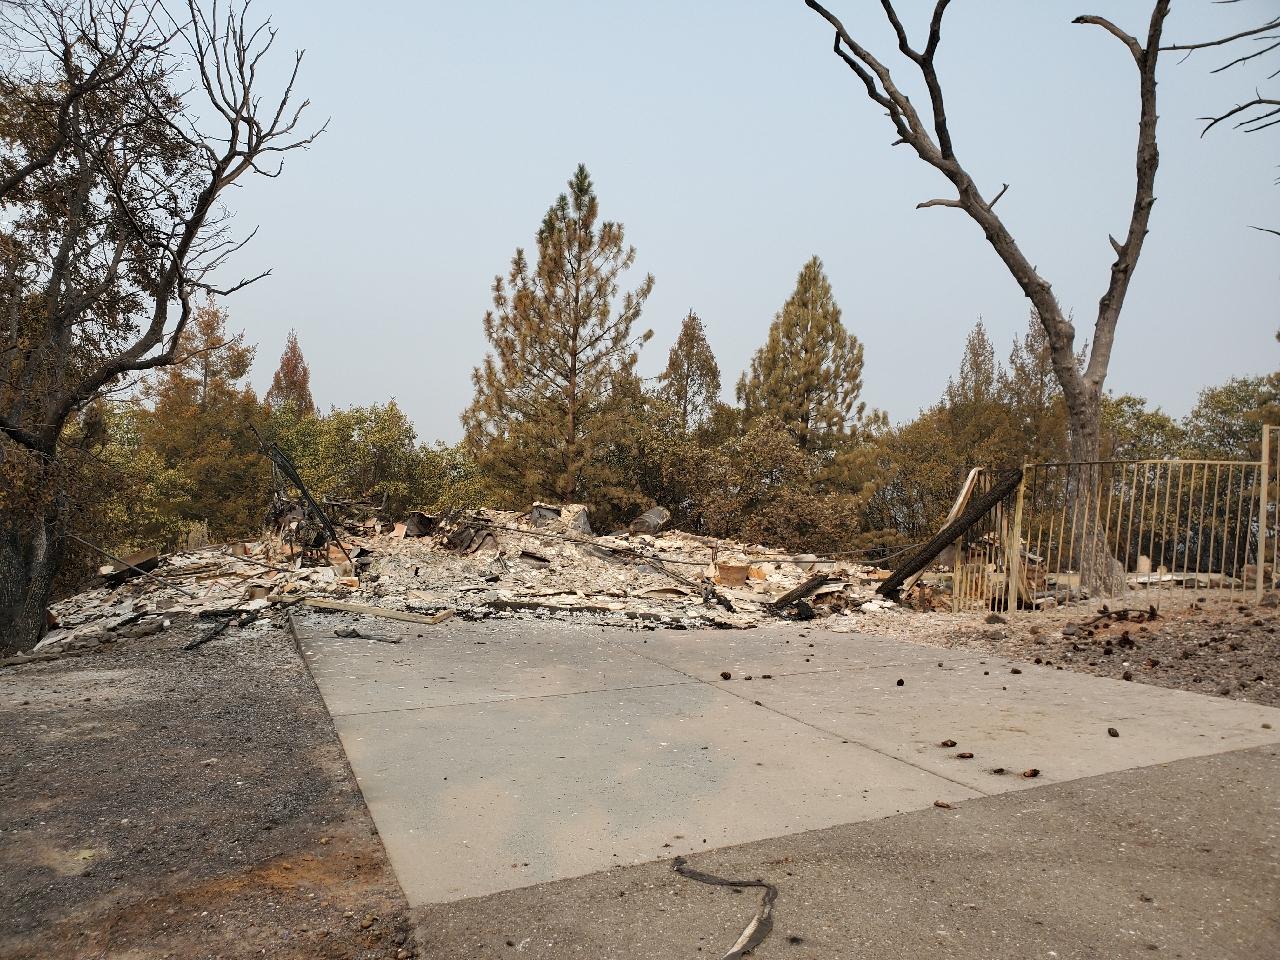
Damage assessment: destroyed